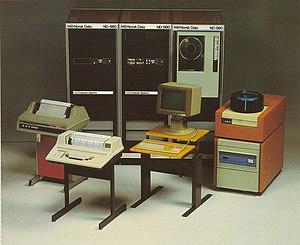
ordinateur Norsk Data ND-500